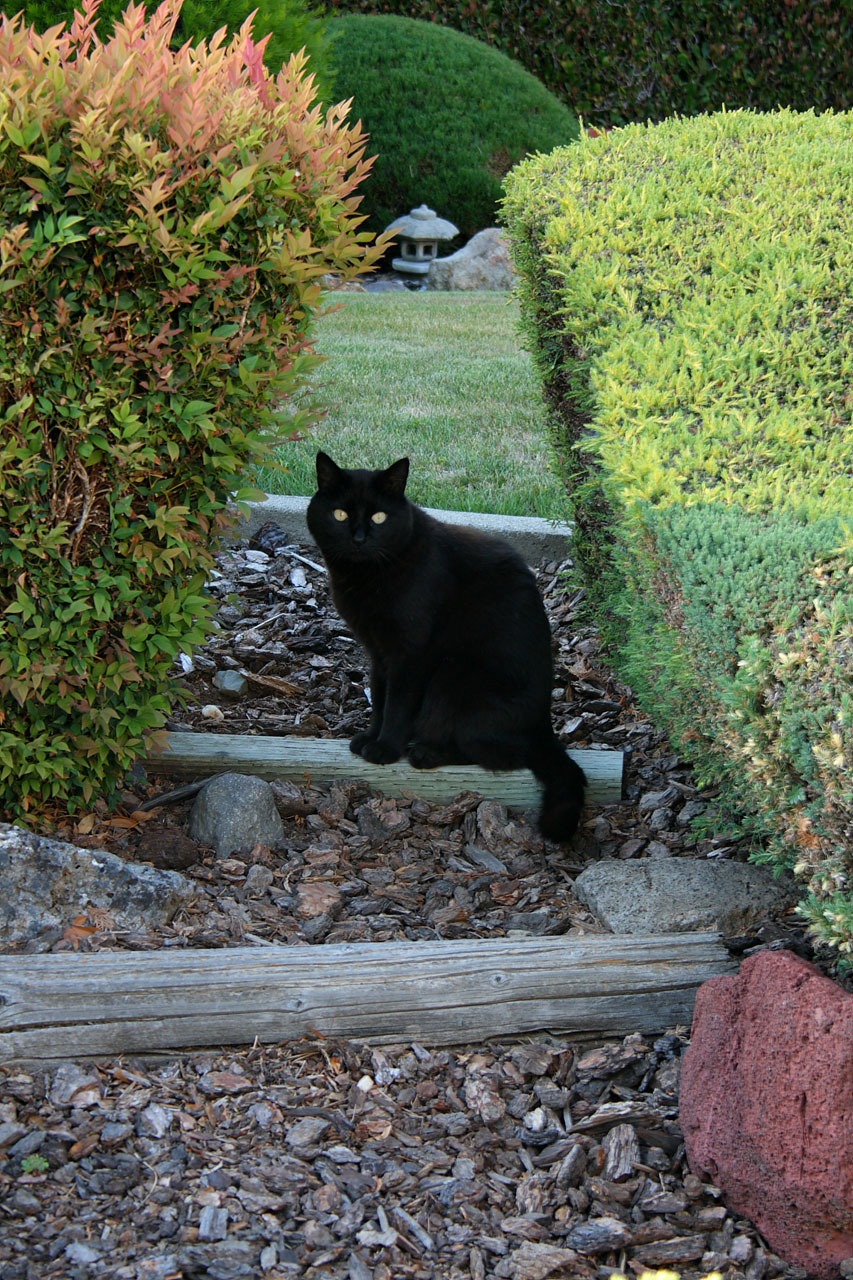
grass, lawn, flower, animal, pet, kitten, cat, autumn, feline, backyard, mammal, black cat, black, garden, fauna, small to medium sized cats, cat like mammal